Snoring

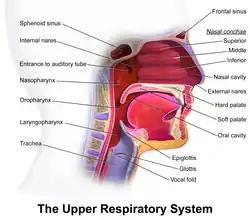
Upper respiratory tract

Snoring has been mathematically modelled wherein the upper airway is a tube which has an elastic or collapsible section. As the section of the upper airway narrows, resistance to the flow of air increases. There is a cyclical obstruction and reopening of the airway at the partially or fully collapsed section as air flows past. This obstruction and reopening occurs at approximately 50 times per second, which causes vibration and noise. The airflow becomes unstable and turbulent.